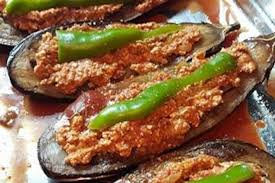
Yemek: karniyarik